Culture of Wallis and Futuna

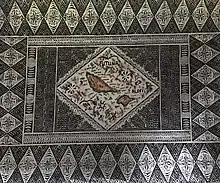
A tapa showing the map of Futuna.

Tapa is a popular art form which is made from the "base" of the bark of the mulberry and breadfruit trees. The pounded bark is painted with vegetable colours and with attractive designs. It provides employment to about 300 people in almost every village, and from which many families have been economically benefited in the two islands. This art form is in great demand in the Pacific, in the Noumea and Tahiti. Another art form is making of mats and necklaces with straw and shells. Efforts to further promote this vocation to export goods beyond the islands to Europe and France has faced problems of high transportation costs.